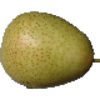
Label: Pear 1